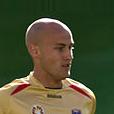
Age: 23